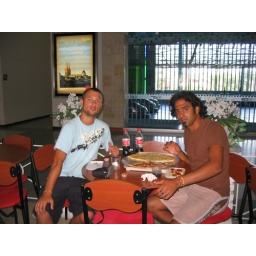
pizza in the ocean mall in santa marta